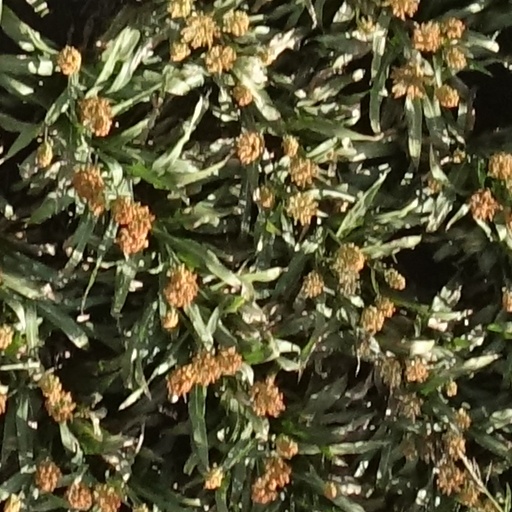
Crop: sorghum